Chloe Beck

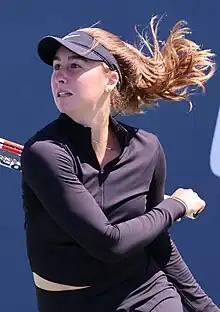
Beck at the 2023 US Open

Beck won the junior doubles tournament of the 2019 French Open with Emma Navarro, and they also finished runners-up in the 2019 Australian Open. Beck has reached a career-high singles ranking of 385 by the WTA and a best doubles ranking of 400.